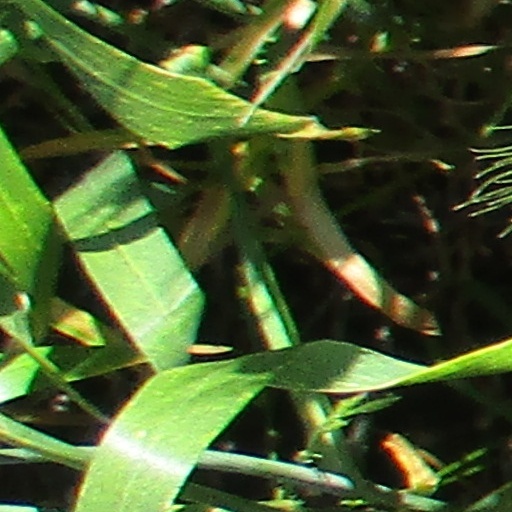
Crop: wheat